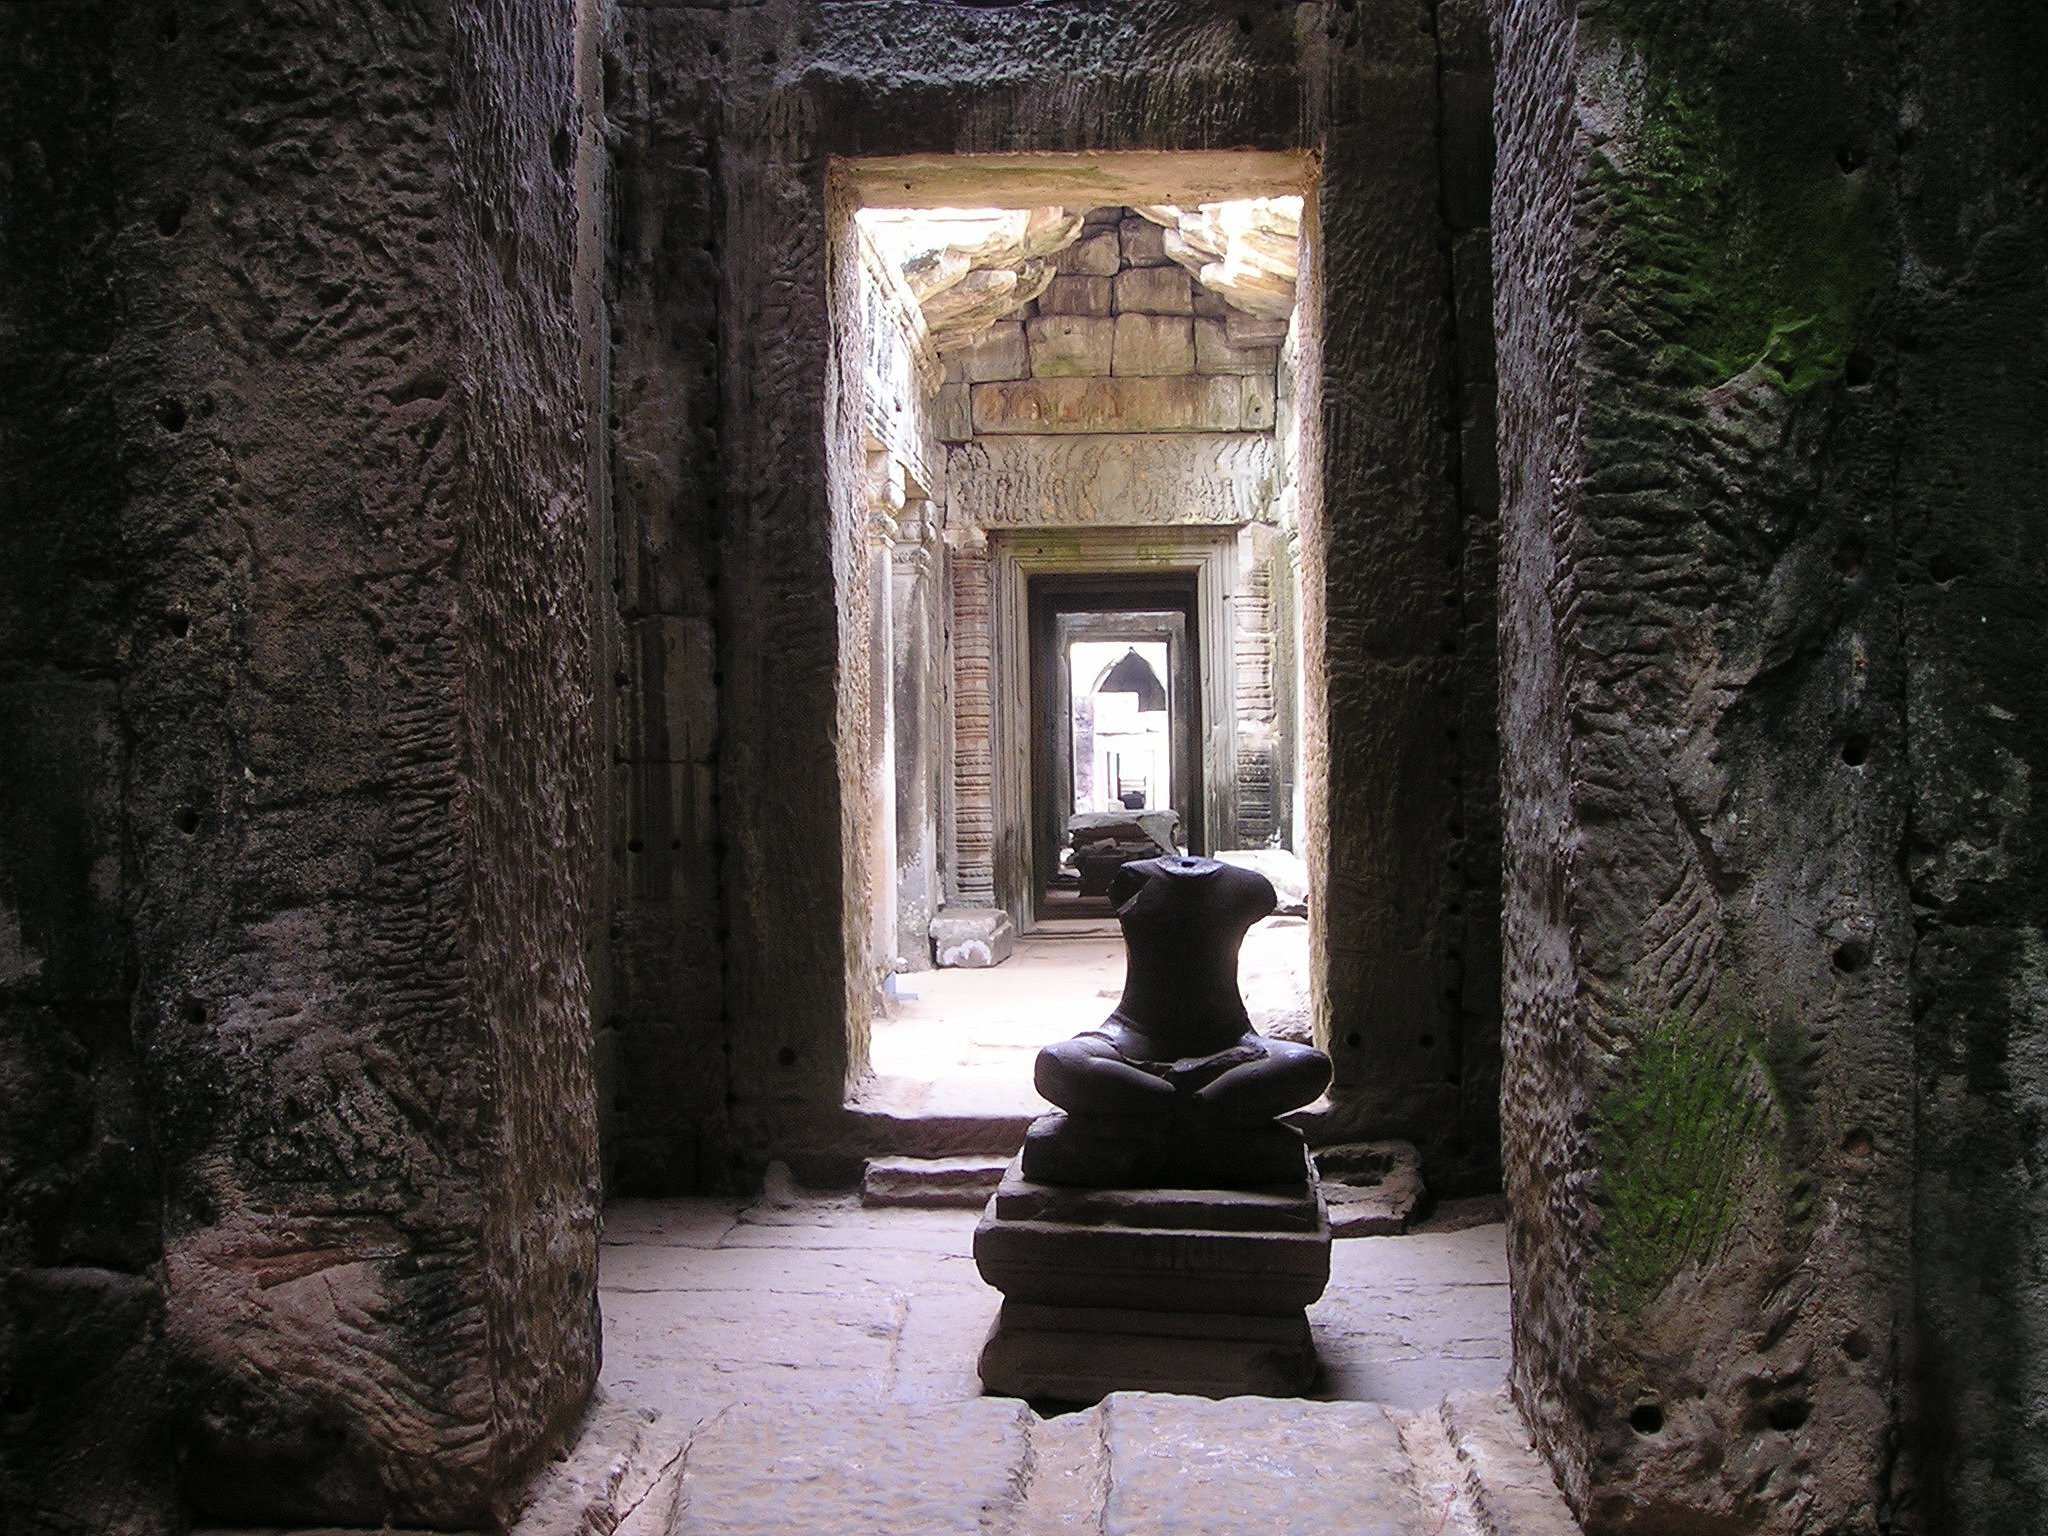
rock, house, alley, wall, asia, darkness, place of worship, temple, ruins, cambodia, monastery, shrine, history, wat, southeast, angkor, so, ancient history